FC Flora

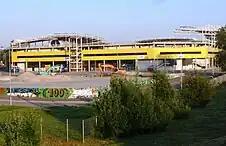
Construction around Lilleküla Stadium

In January 1996, Teitur Thordarson replaced Ubakivi as manager. Disappointing start in the 1995–96 season left the team in second place. Flora finished the 1996–97 season as runners-up once again. In the 1997–98 season, the club won their first league title under Thordarson. Subsequently, the league format was changed and Flora managed to win another title in the same calendar year. Flora made their debut in the UEFA Champions League for the first time in the 1998–99 season, narrowly losing to Steaua București 4–5 on aggregate in the first qualifying round. The club added another Estonian Cup trophy after defeating Lantana 3–2 in the finals. Since 1999, Meistriliiga adopted the current league format with the season running from Spring to Autumn within a single calendar year. The 1999 season was unsuccessful as Flora placed third. In 2000, Tarmo Rüütli was appointed as manager. Under Rüütli, Flora finished the 2000 season as runners-up behind Levadia, who won the title without a single loss.